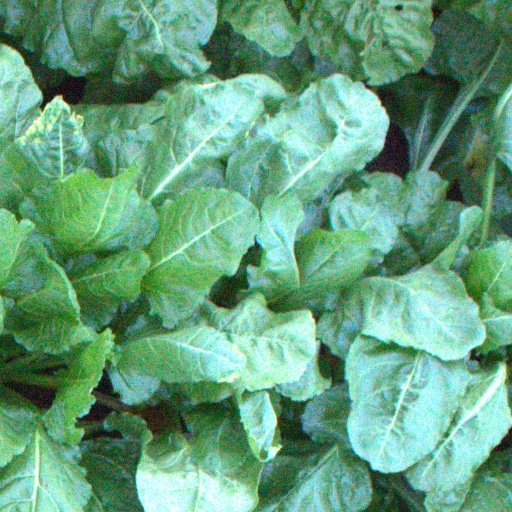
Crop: sugar beet